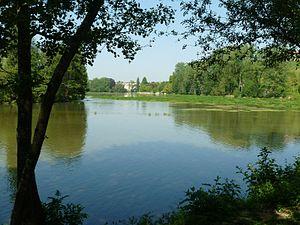
sources de la Touvre (16), France
Touvre est une commune du Sud-Ouest de la France, située dans le département de la Charente.